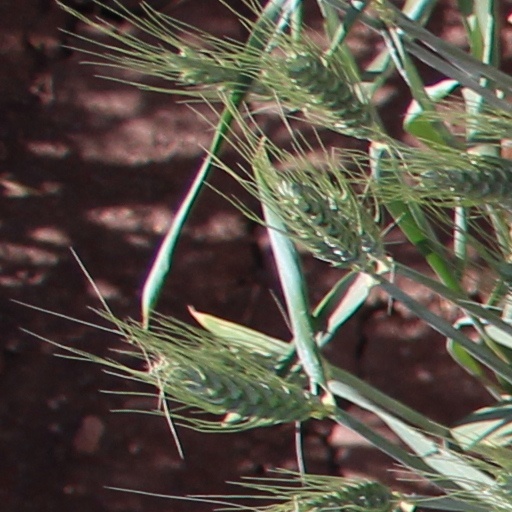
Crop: wheat